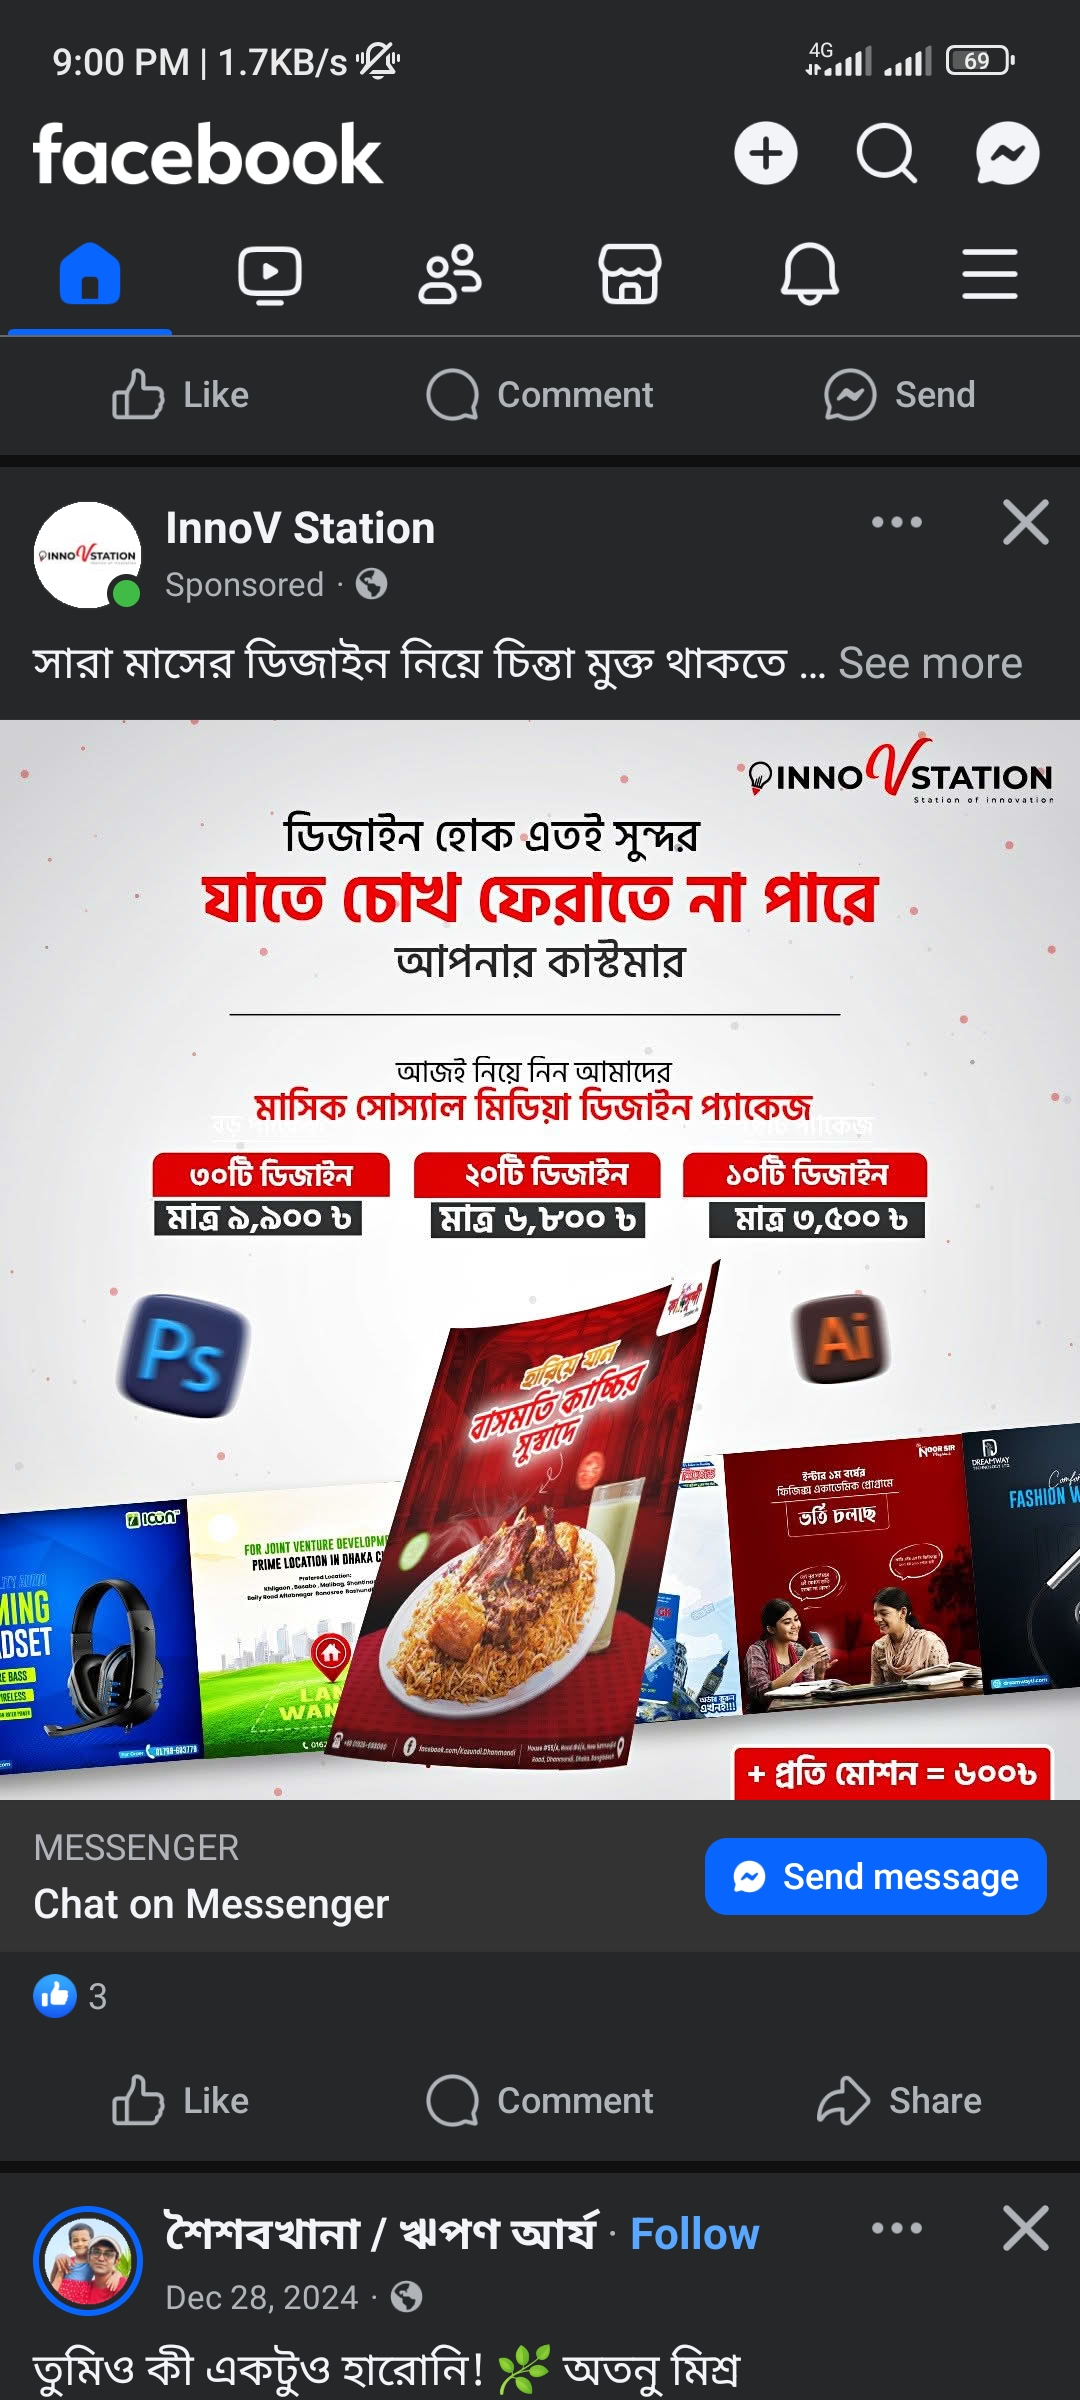
Label: Healthy Leaf